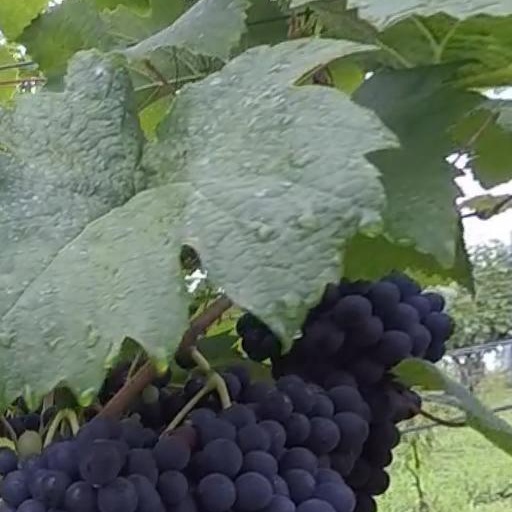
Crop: grape